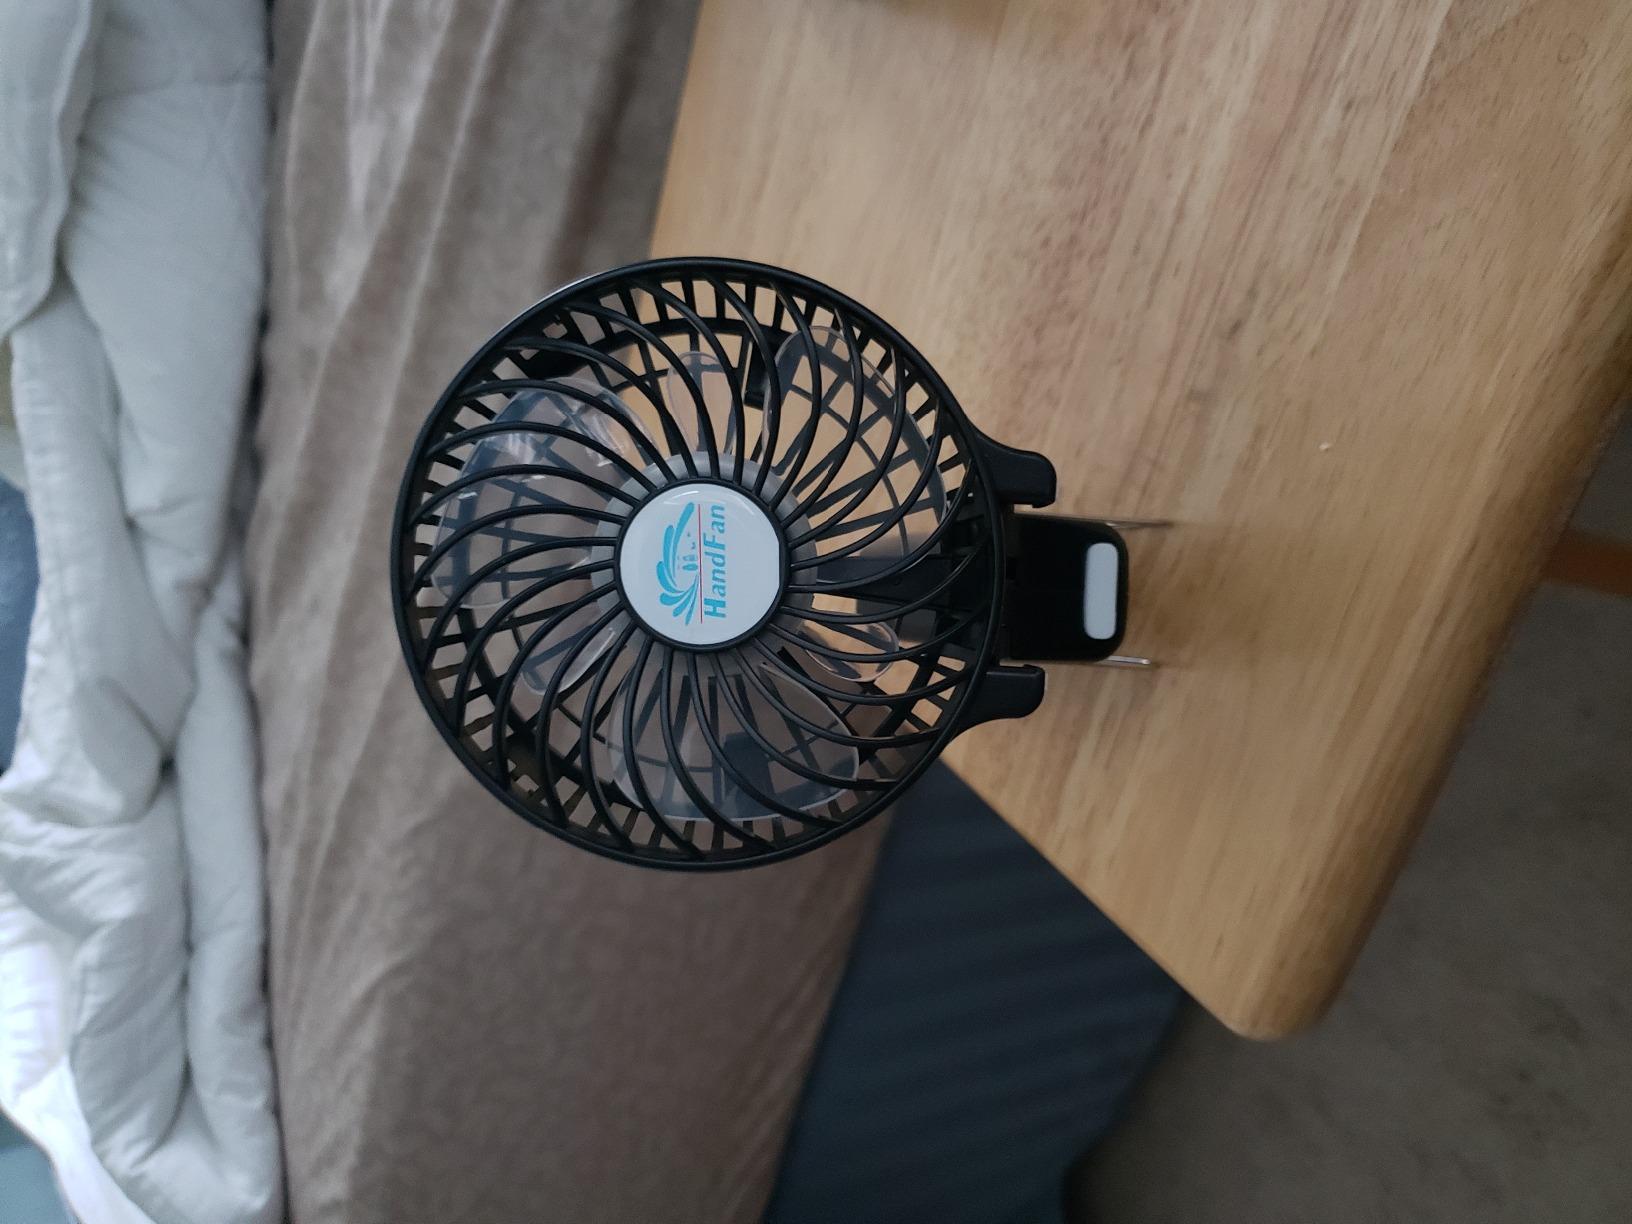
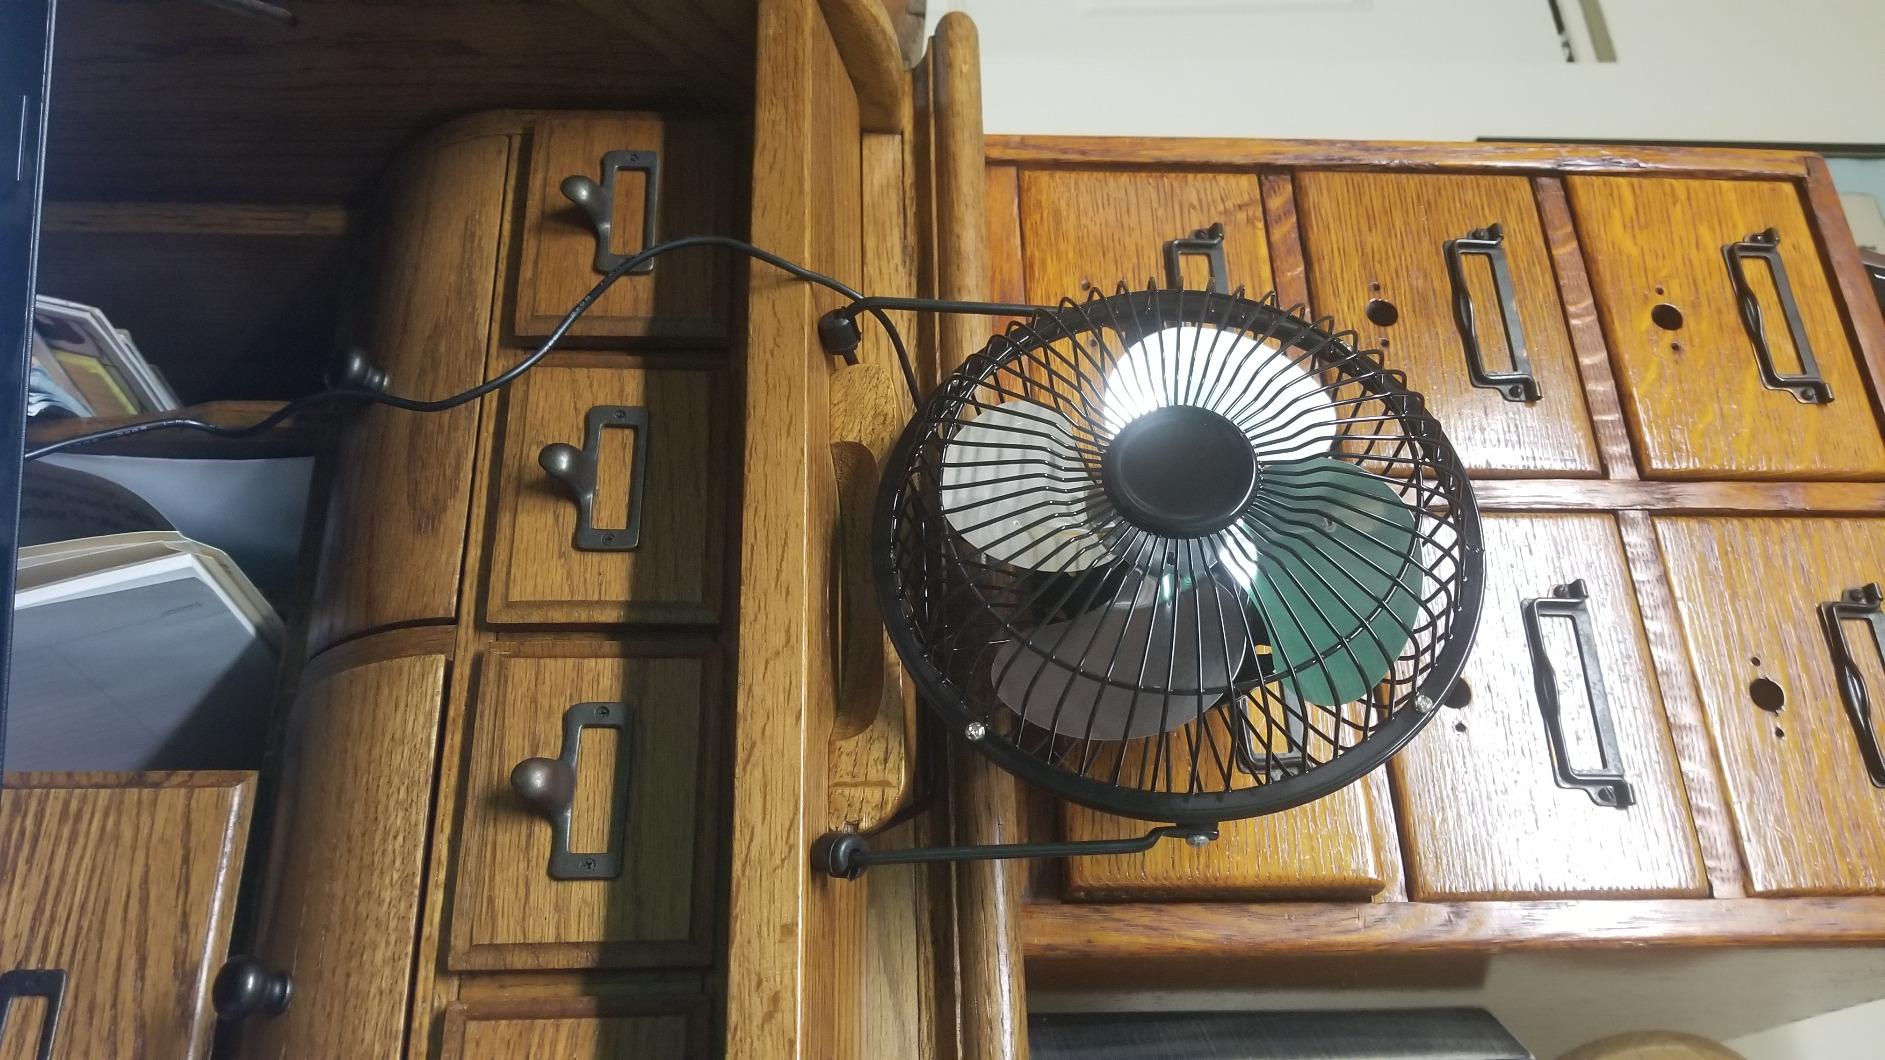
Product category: fan
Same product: no